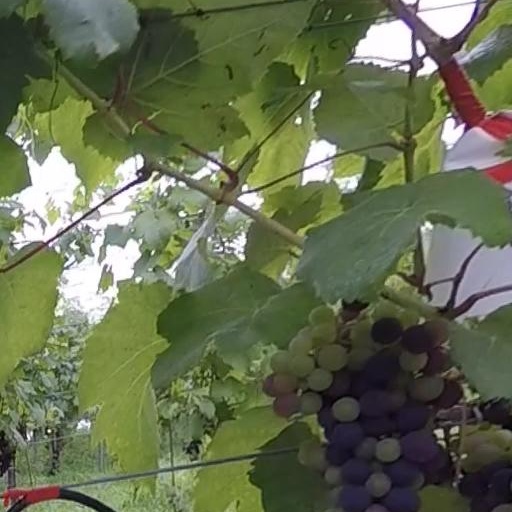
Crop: grape